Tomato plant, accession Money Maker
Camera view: tilt-top (135 deg); turntable rotation: 0 degrees
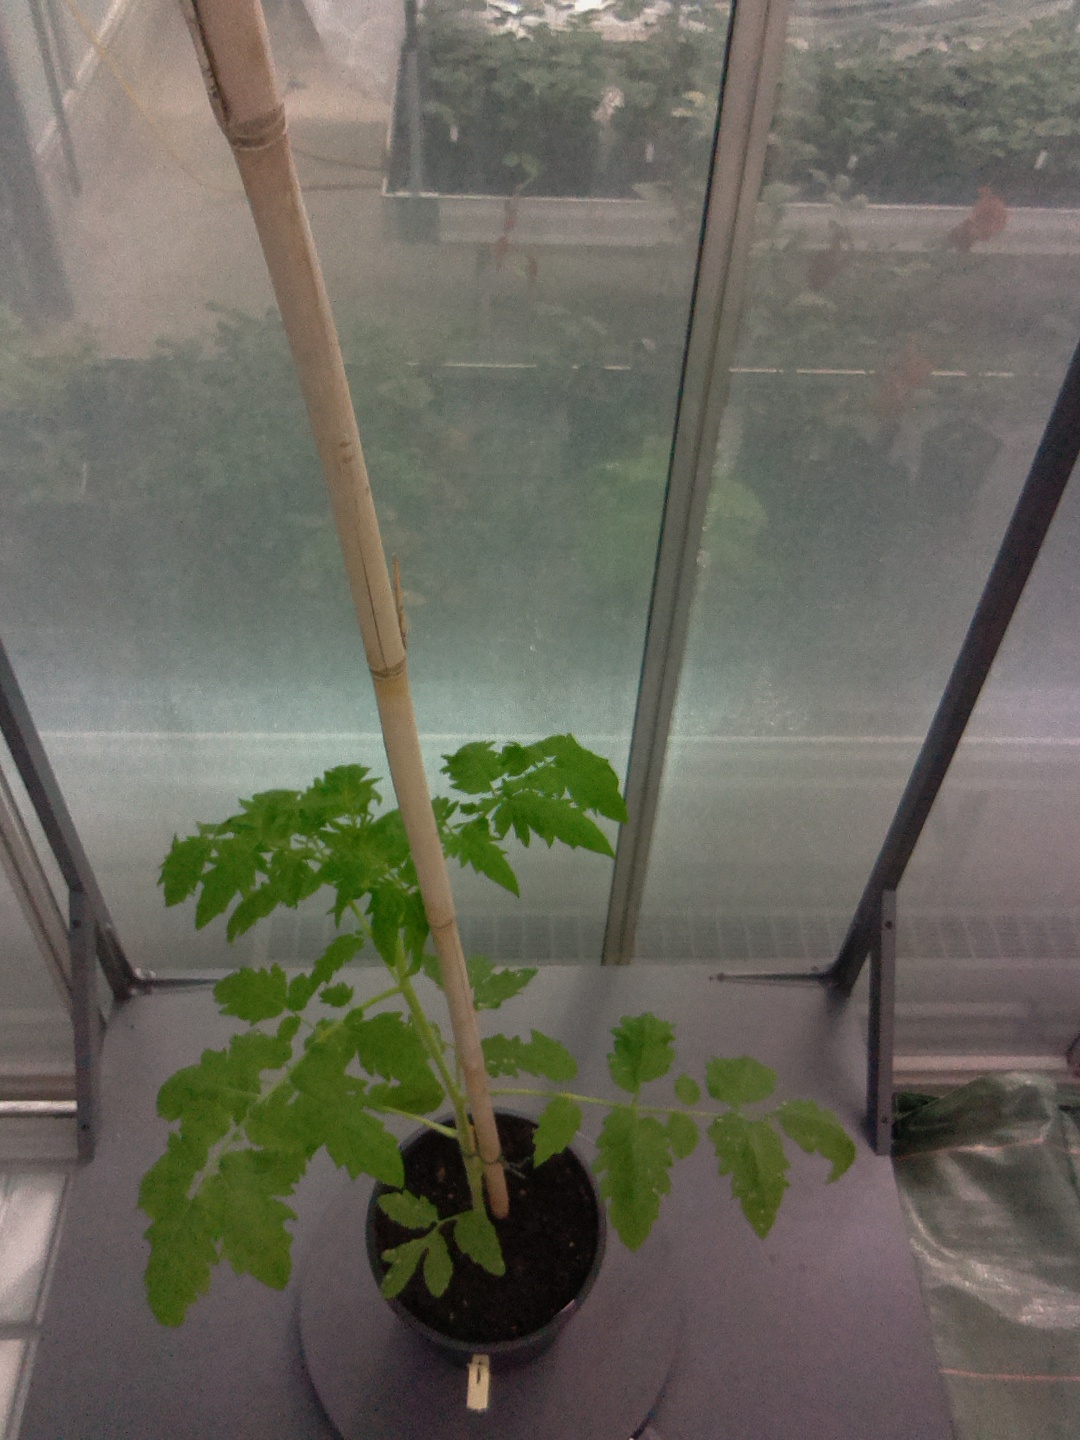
BBCH growth stage 15: 10 of true leaves visible